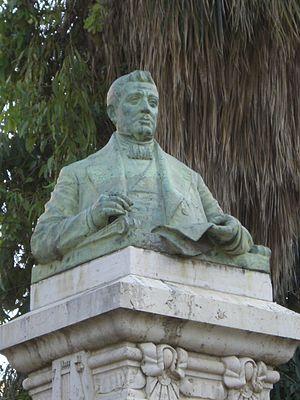
La Renaixença valencienne est un mouvement littéraire, culturel et social né sur les terres de l'ancien Royaume de Valence à la fin du XIXe siècle. Les personnalités qui participèrent à ce mouvement revendiquaient le rôle que jouait le valencien dans les institutions et, surtout, dans la littérature. Ce mouvement a quelques caractéristiques communes avec d'autres Renaixença, que ce soit en Catalogne ou dans les Baléares.